Soviet Union–United States relations

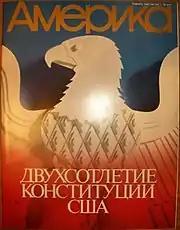
1987, American anti-communist poster dedicated to the 200th anniversary of the U.S. Constitution, printed in Russian by "Amerika" (magazine)

Reagan escalated the Cold War, accelerating a reversal from the policy of détente, which had begun in 1979 after the Soviet invasion of Afghanistan. Reagan feared that the Soviet Union had gained a military advantage over the United States, and the Reagan administration hoped that heightened military spending would grant the U.S. military superiority and weaken the Soviet economy. Reagan ordered a massive buildup of the United States Armed Forces, directing funding to the B-1 Lancer bomber, the B-2 Spirit bomber, cruise missiles, the MX missile, and the 600-ship Navy. In response to Soviet deployment of the SS-20, Reagan oversaw NATO's deployment of the Pershing missile in West Germany. The president also strongly denounced the Soviet Union and communist totalitarianism in moral terms, denouncing the Soviet Union as an "evil empire."